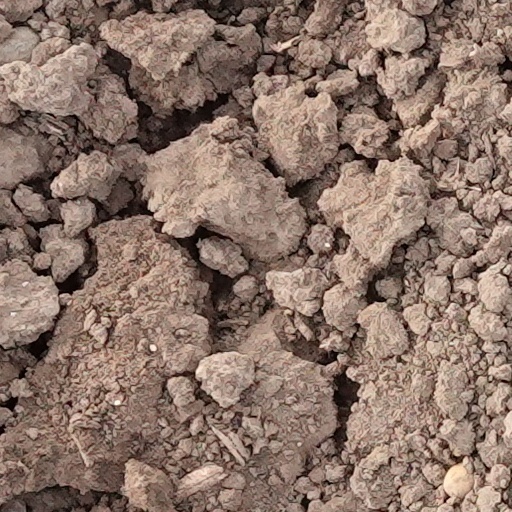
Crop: wheat